Literary language

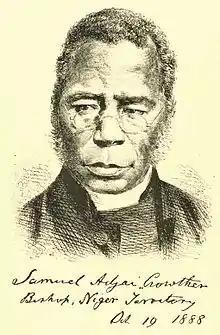
Samuel Crowther's Yorùbá grammar led to Standard Yoruba becoming a literary language.

Standard Yoruba is the literary form of the Yoruba language of West Africa, the standard variety learnt at school and that spoken by newsreaders on the radio. Standard Yoruba has its origin in the 1850s, when Samuel A. Crowther, native Yoruba and the first African Anglican Bishop in Nigeria, published a Yoruba grammar and started his translation of the Bible. Though for a large part based on the Ọyọ and Ibadan dialects, Standard Yoruba incorporates several features from other dialects. Additionally, it has some features peculiar to itself only, for example the simplified vowel harmony system, as well as foreign structures, such as calques from English which originated in early translations of religious works. The first novel in the Yorùbá language was "Ogboju Ode ninu Igbo Irunmale" ("The Forest of A Thousand Demons"), written in 1938 by Chief Daniel O. Fagunwa (1903–1963). Other writers in the Yorùbá language include: Senator Afolabi Olabimtan (1932–1992) and Akinwunmi Isola.